Piano Concerto No. 26 (Mozart)

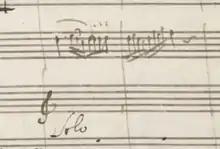
Measures 81–82 in the autograph manuscript, with no left-hand part.

There is a very unusual feature to this concerto. In addition to omitting the tempi for two of the movements, Mozart also, in Tyson's words, "did not write any notes for the piano's left hand in a great many measures throughout the work". As can be seen in the Dover Publications facsimile, large stretches of the solo part simply have nothing at all for the left hand, including the opening solo (mvmt. I, mm. 81–99) and the whole of the second movement. There is in fact no other Mozart piano concerto of which so much of the solo part was left unfinished by the composer.